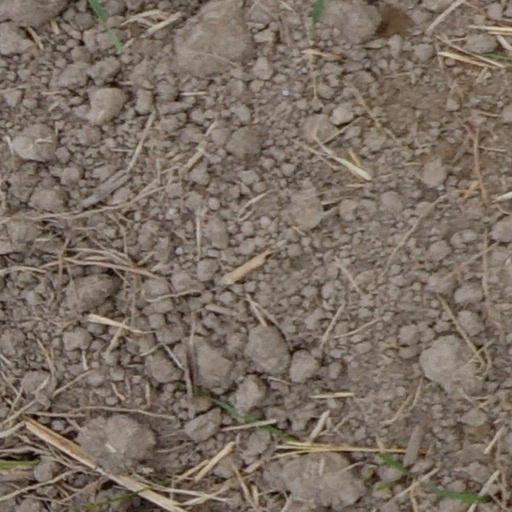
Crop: wheat